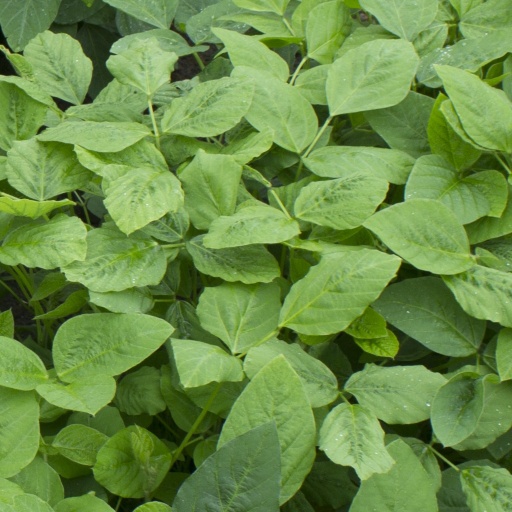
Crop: soybean